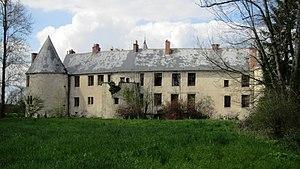
Château d'Autricourt (Côte-d'Or)
Autricourt est une commune française située dans le canton de Châtillon-sur-Seine du département de la Côte-d'Or en région Bourgogne-Franche-Comté.